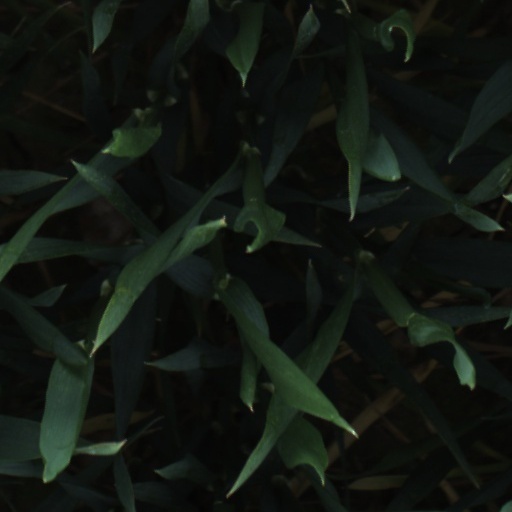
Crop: wheat